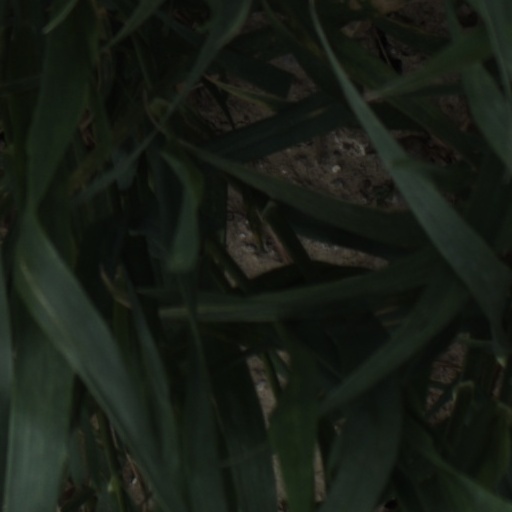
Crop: wheat